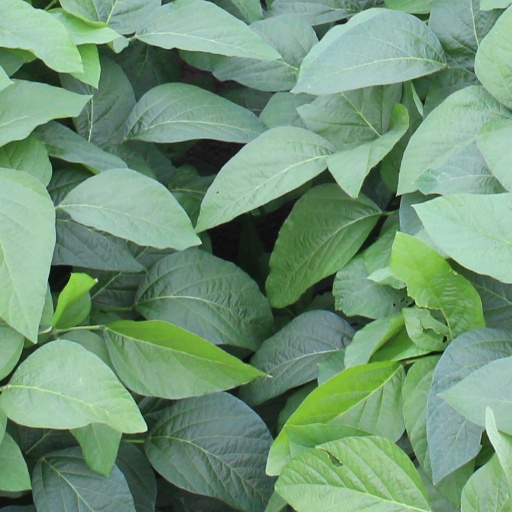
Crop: soybean